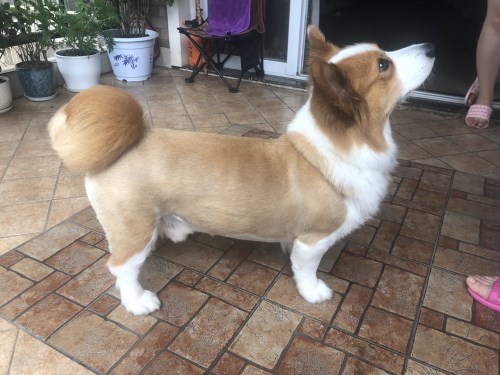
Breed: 2909-n000116-Cardigan